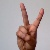
The image shows a hand gesture representing the letter 'V' in Indian Sign Language.